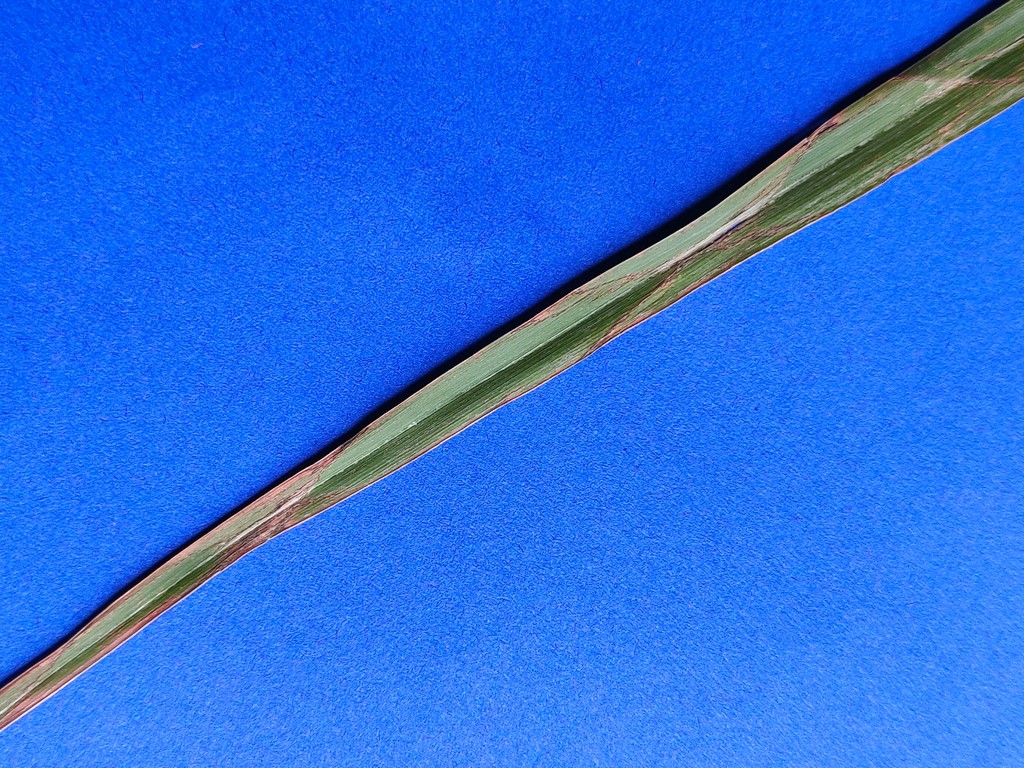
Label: Unhealthy